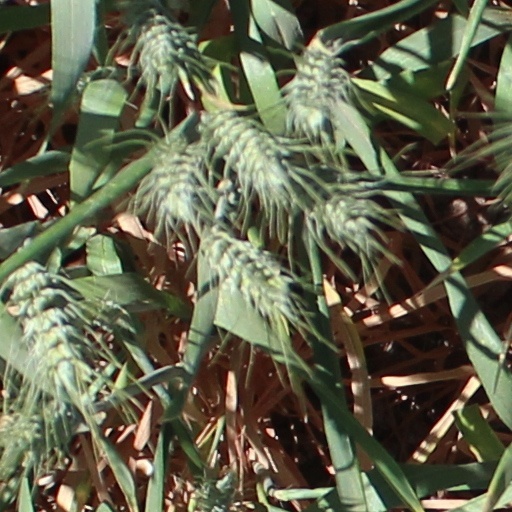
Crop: wheat